Mylodon

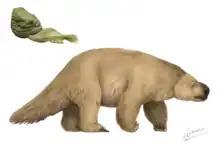
Restoration of "Mylodon darwini" with an excrement and skin fragment.

Owen, in his 1840 work, established the genus "Glossotherium" in addition to "Mylodon", but without designation of a specific species. The basis here was a posterior skull fragment taken from the riverbed of the Arroyo Sarandi in the Uruguay department of Soriano. In contrast to "Mylodon", for which Owen assumed a kinship proximity to the other large ground sloths known at the time, such as "Megatherium" or "Megalonyx", he placed "Glossotherium" in a series with the anteaters and with the pangolins, respectively, and postulated an insectivorous lifestyle for the animals. Two years later, however, Owen discarded the name "Glossotherium" again. This occurred in the course of processing a nearly complete skeleton that had been discovered the year before in the flood plains of the Río de la Plata north of Buenos Aires. The largely intact skull was characterized by a short and broad snout and by a dentition consisting of a total of 18 teeth, of which the foremost tooth in each case showed a canine design. Based on the similarities in dental structure with the flat, molar-like teeth, Owen placed the skeleton in the genus "Mylodon" and introduced the new species "M. robustus." The skull fragment that he had originally placed in "Glossotherium" he now associated with "M. darwinii". As a result of this study, three species of the genus "Mylodon" already existed in the 1840s.